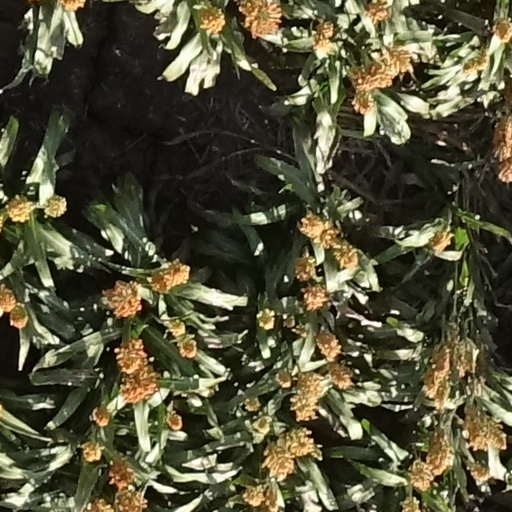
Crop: sorghum